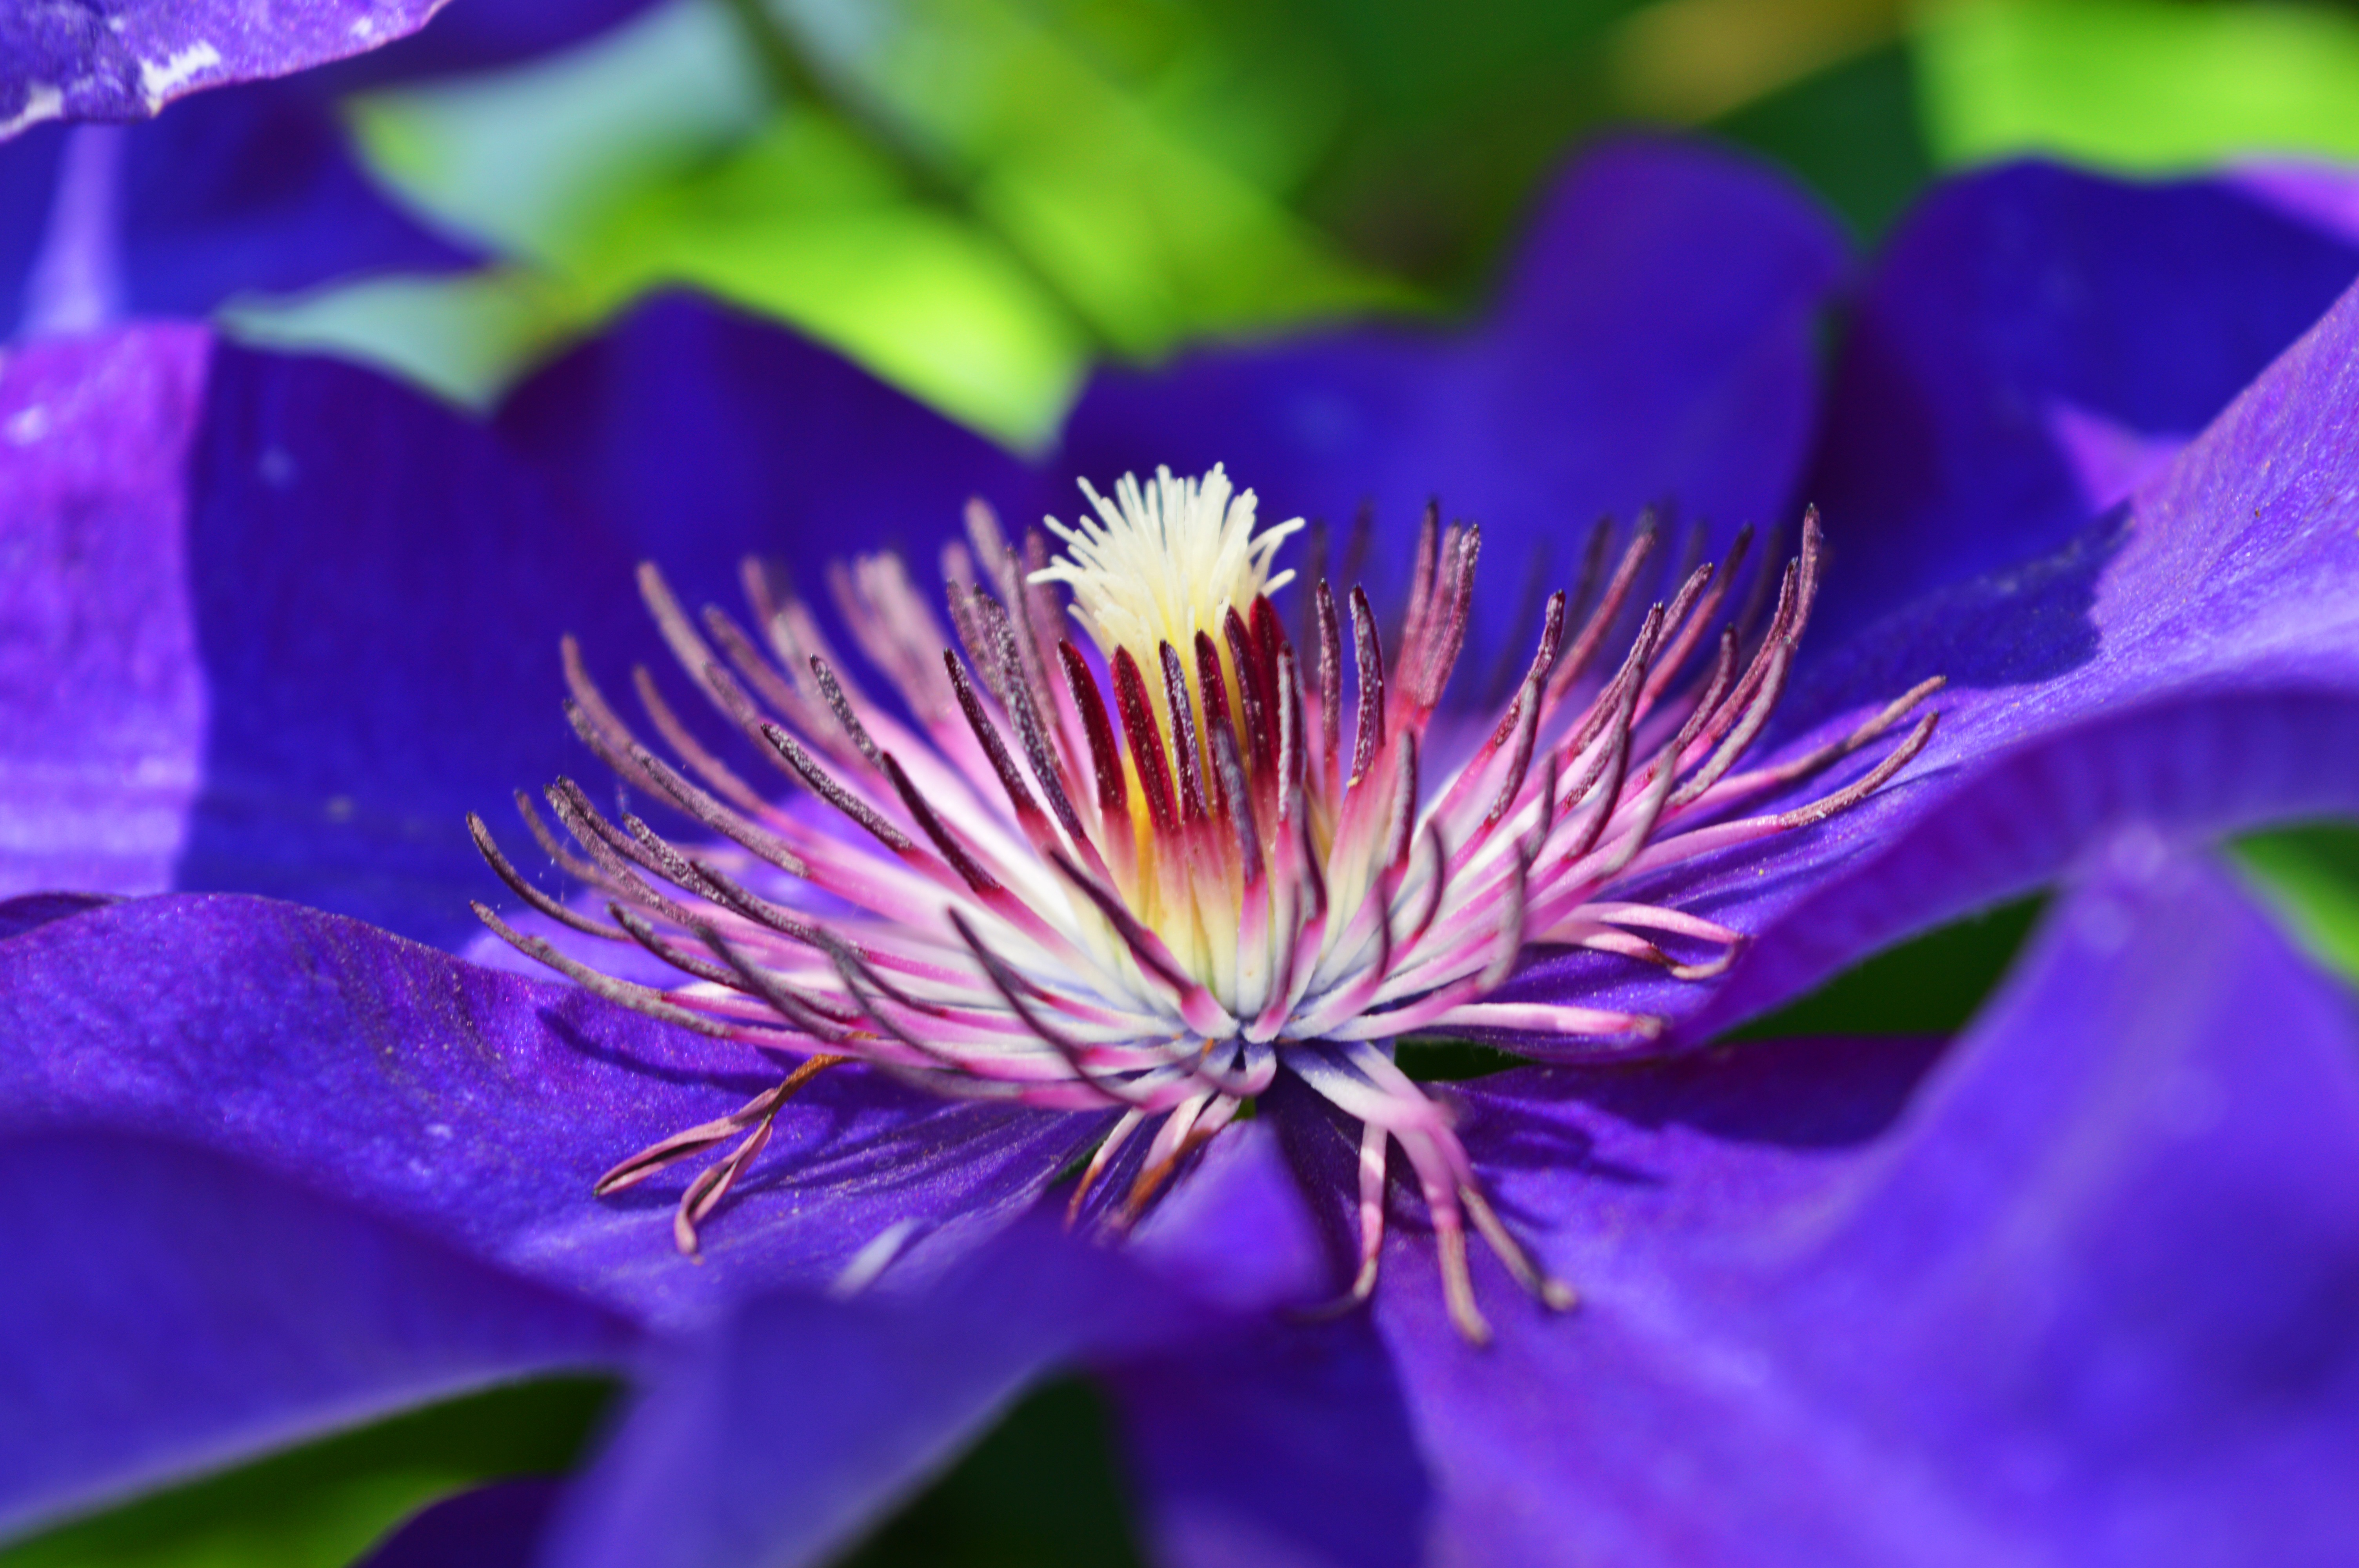
nature, blossom, plant, photography, flower, purple, petal, bloom, floral, decoration, spring, color, macro, natural, fresh, flora, botanical, wildflower, close up, bright, purple flower, macro photography, flowering plant, land plant